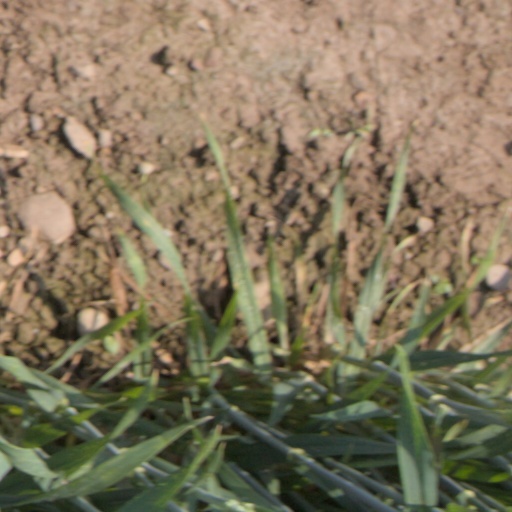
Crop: wheat